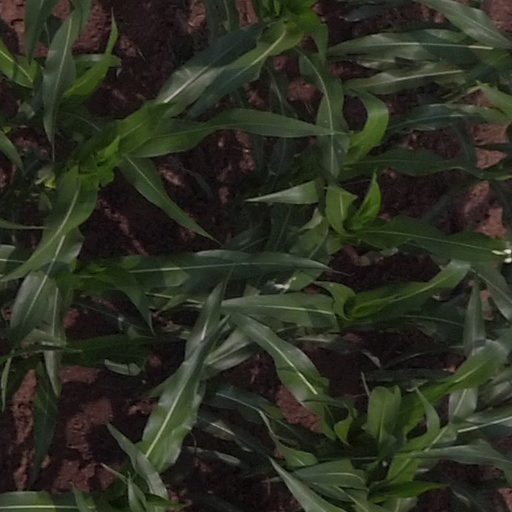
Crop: maize; corn